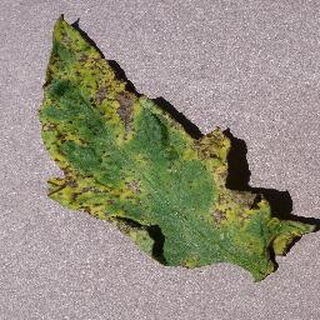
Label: tomato_septoria_leaf_spot